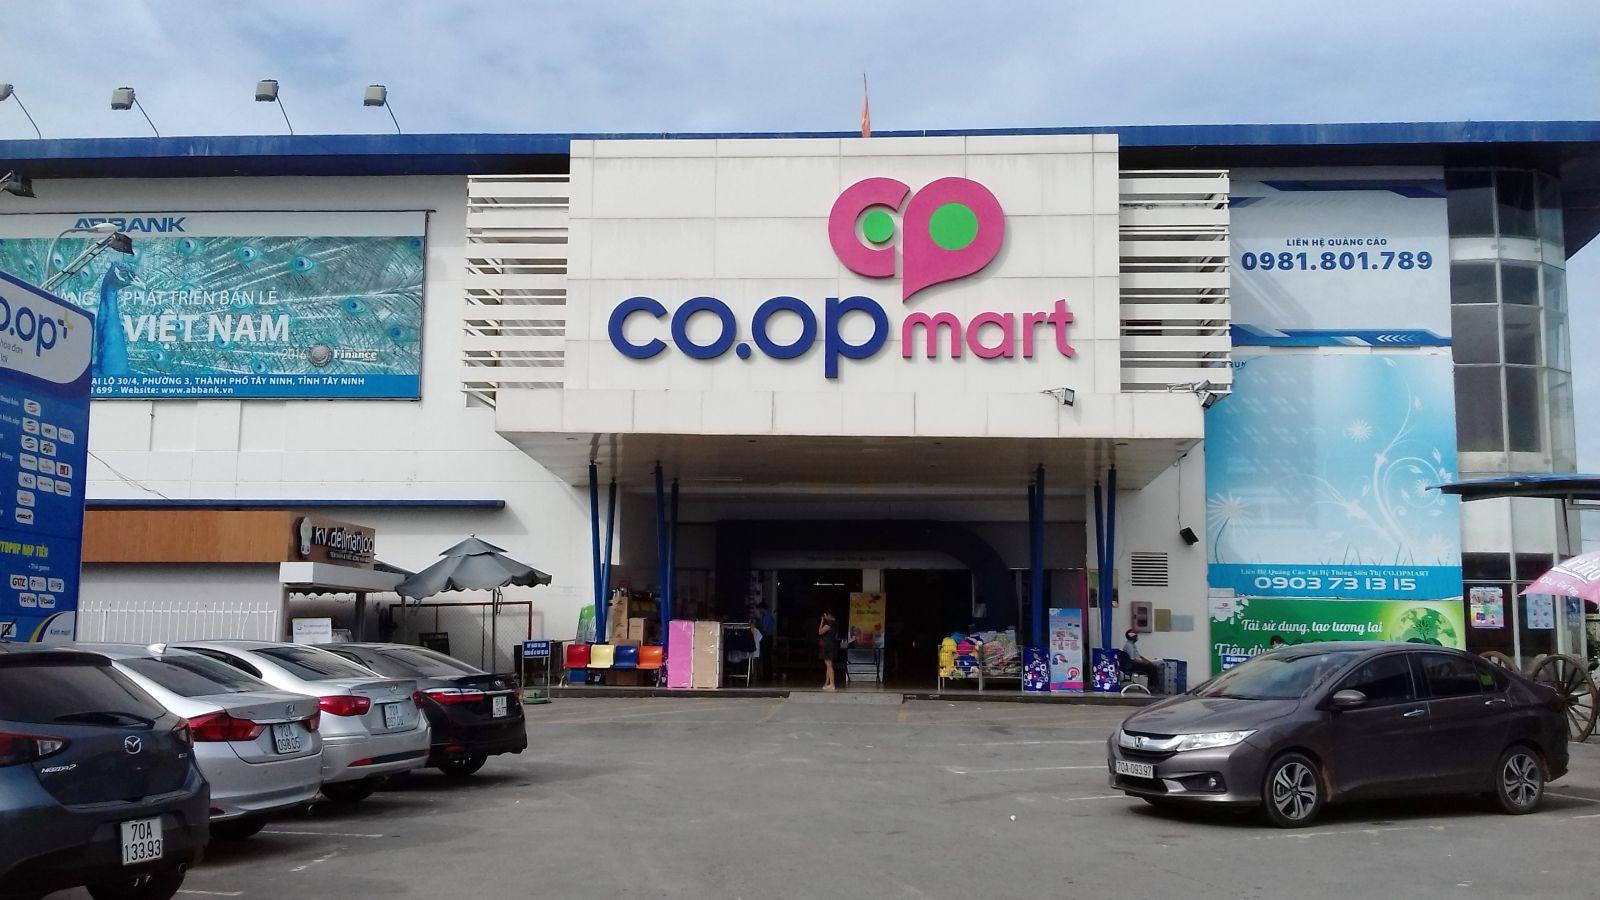
có những chữ cái màu xanh dương và màu hồng xuất hiện trên bảng hiệu của siêu thị